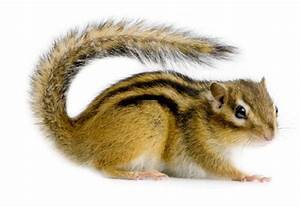
Label: scoiattolo